Roca (company)

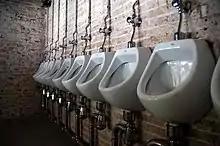
Roca urinals

Roca was founded in Gavà (Barcelona) in 1917 by the brothers Martín, Matías and José Roca Soler as Compañía Roca Radiadores. The company was dedicated exclusively to the manufacture of cast iron radiators for heating. The rapid penetration of new products in the market and a determined desire for expansion led to expanding the business areas with the intention of diversifying its business activities.